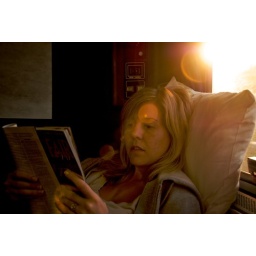
Alicia reading in sleeper car on train